Tweetie Pie

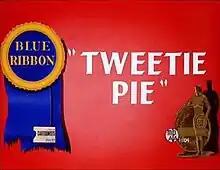
Blue Ribbon rerelease title card

Tweetie Pie is a 1947 Warner Bros. "Merrie Melodies" cartoon directed by Friz Freleng. The short was released on May 3, 1947, and stars Tweety with Sylvester, who is called "Thomas" in this cartoon.